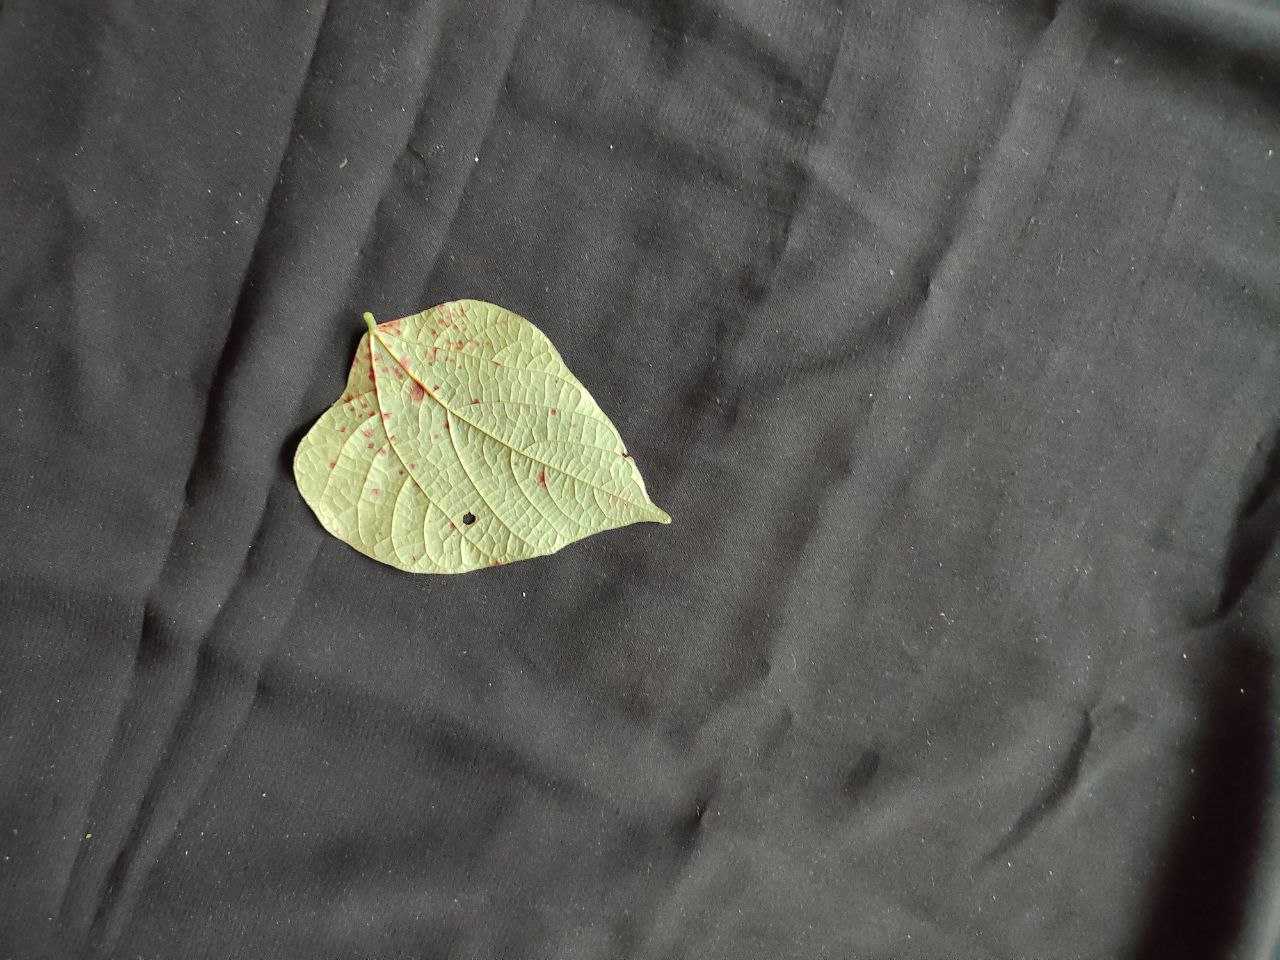
Crop: bean
Leaf condition: Rust